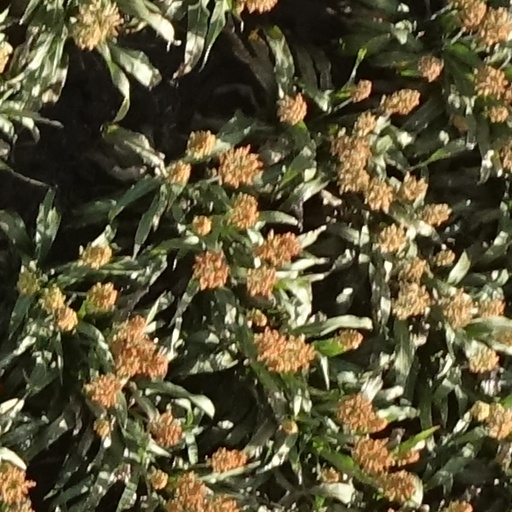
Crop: sorghum